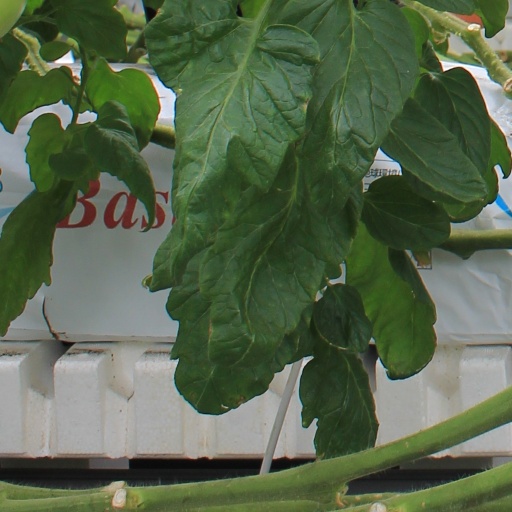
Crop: tomato